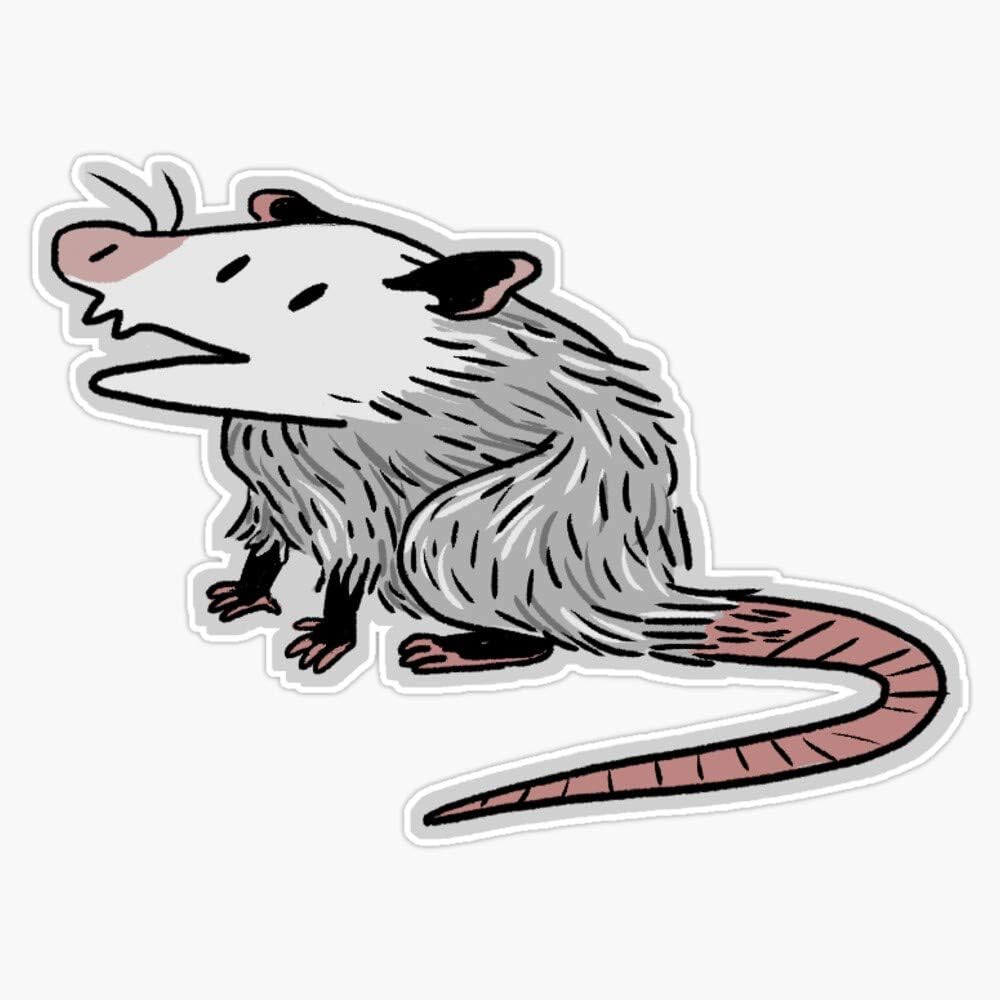
Leyland Designs Possum Sticker Outdoor Rated Vinyl Sticker Decal for Windows, Bumpers, Laptops or Crafts 5"
Category: Sports & Outdoors
Clear images, vivid colors, and awesome designs - these laptop, car, window, walls stickers etc.. are the greatest! The durable vinyl sticks to any smooth surface, including tablets and devices, bikes and skateboards, and luggage cases. Want to switch up your look? They peel away easily without leaving behind any damage. Showcase your individuality the easy way by decorating with these fade-resistant waterproof decals - you'll be the coolest kid on the block!. Made to withstand extreme outdoor conditions as well as indoor. UV resistant will not fade or discolor. Makes a great gift. Can be used on all flat surfaces including wood, metal, walls, plastic, laptops, iphones, lockers, corn holes and many more applications. Made in USA
Features: Size: 5" - Scratch Resistant Vinyl - Eco-Solvent Ink Technology for Vibrant Colors | Premium outdoor high performance Vinyl. Made to withstand the harshest conditions outdoors. Safe and Non-toxic,Waterproof Snow protection and Anti-sun,Glossy and Bright,Thick and Durable.Indoors and Outdoors use.Also can be pasted repeatedly and there won't be any residues when you peel it off. | Personalize your stuff - Give your laptop, cell phone, or games console a custom look to make your buddies jealous! Make your travel case instantly recognizable at the airport, or make a statement on your vehicle to grab the attention of other drivers. | Great for any flat surface - use on car window & bumper, boat, jet ski, ATV, phone, laptop, helmet, snowboard, guitar case, surfboard, wall, etc. | 5 Year warranty against discoloring or fading. Designed and Made in the USA